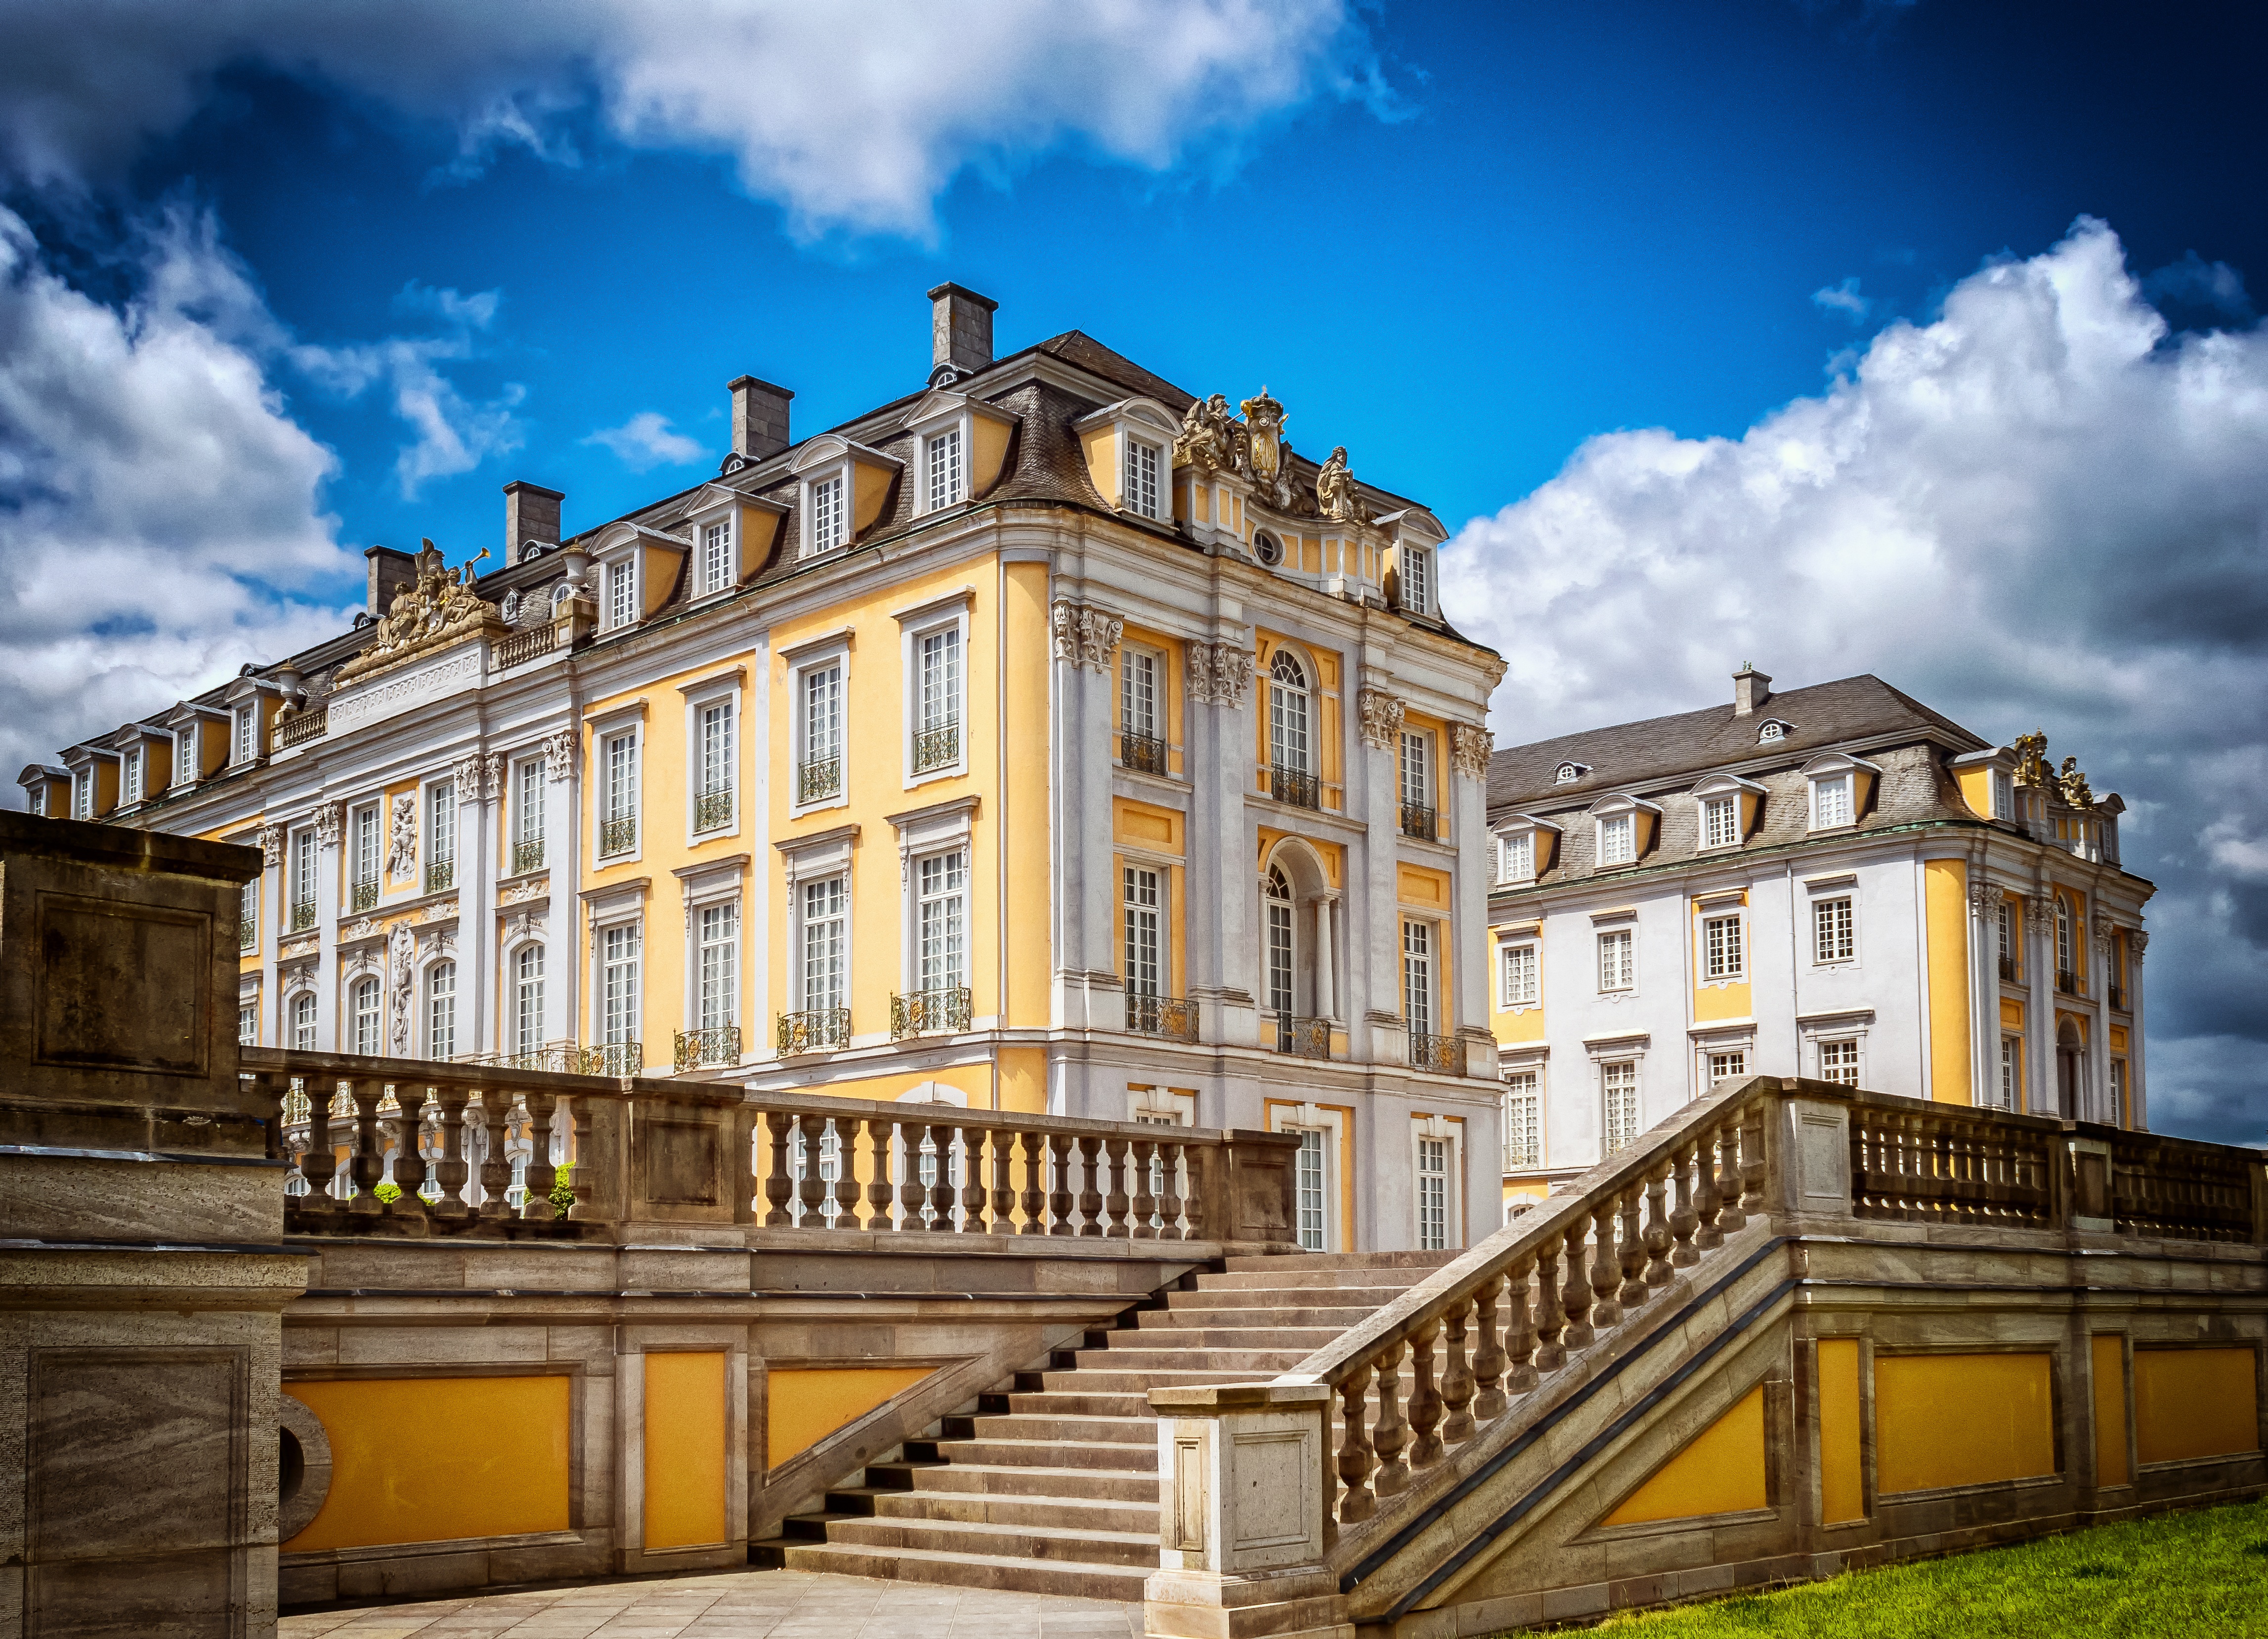
architecture, mansion, house, building, chateau, palace, home, stone, cityscape, castle, landmark, facade, art, stairs, germany, unesco, estate, historically, baroque, noble, neighbourhood, splendor, wealth, rococo, unesco world heritage site, urban area, br hl, residential area, br hler closed, augustusburg